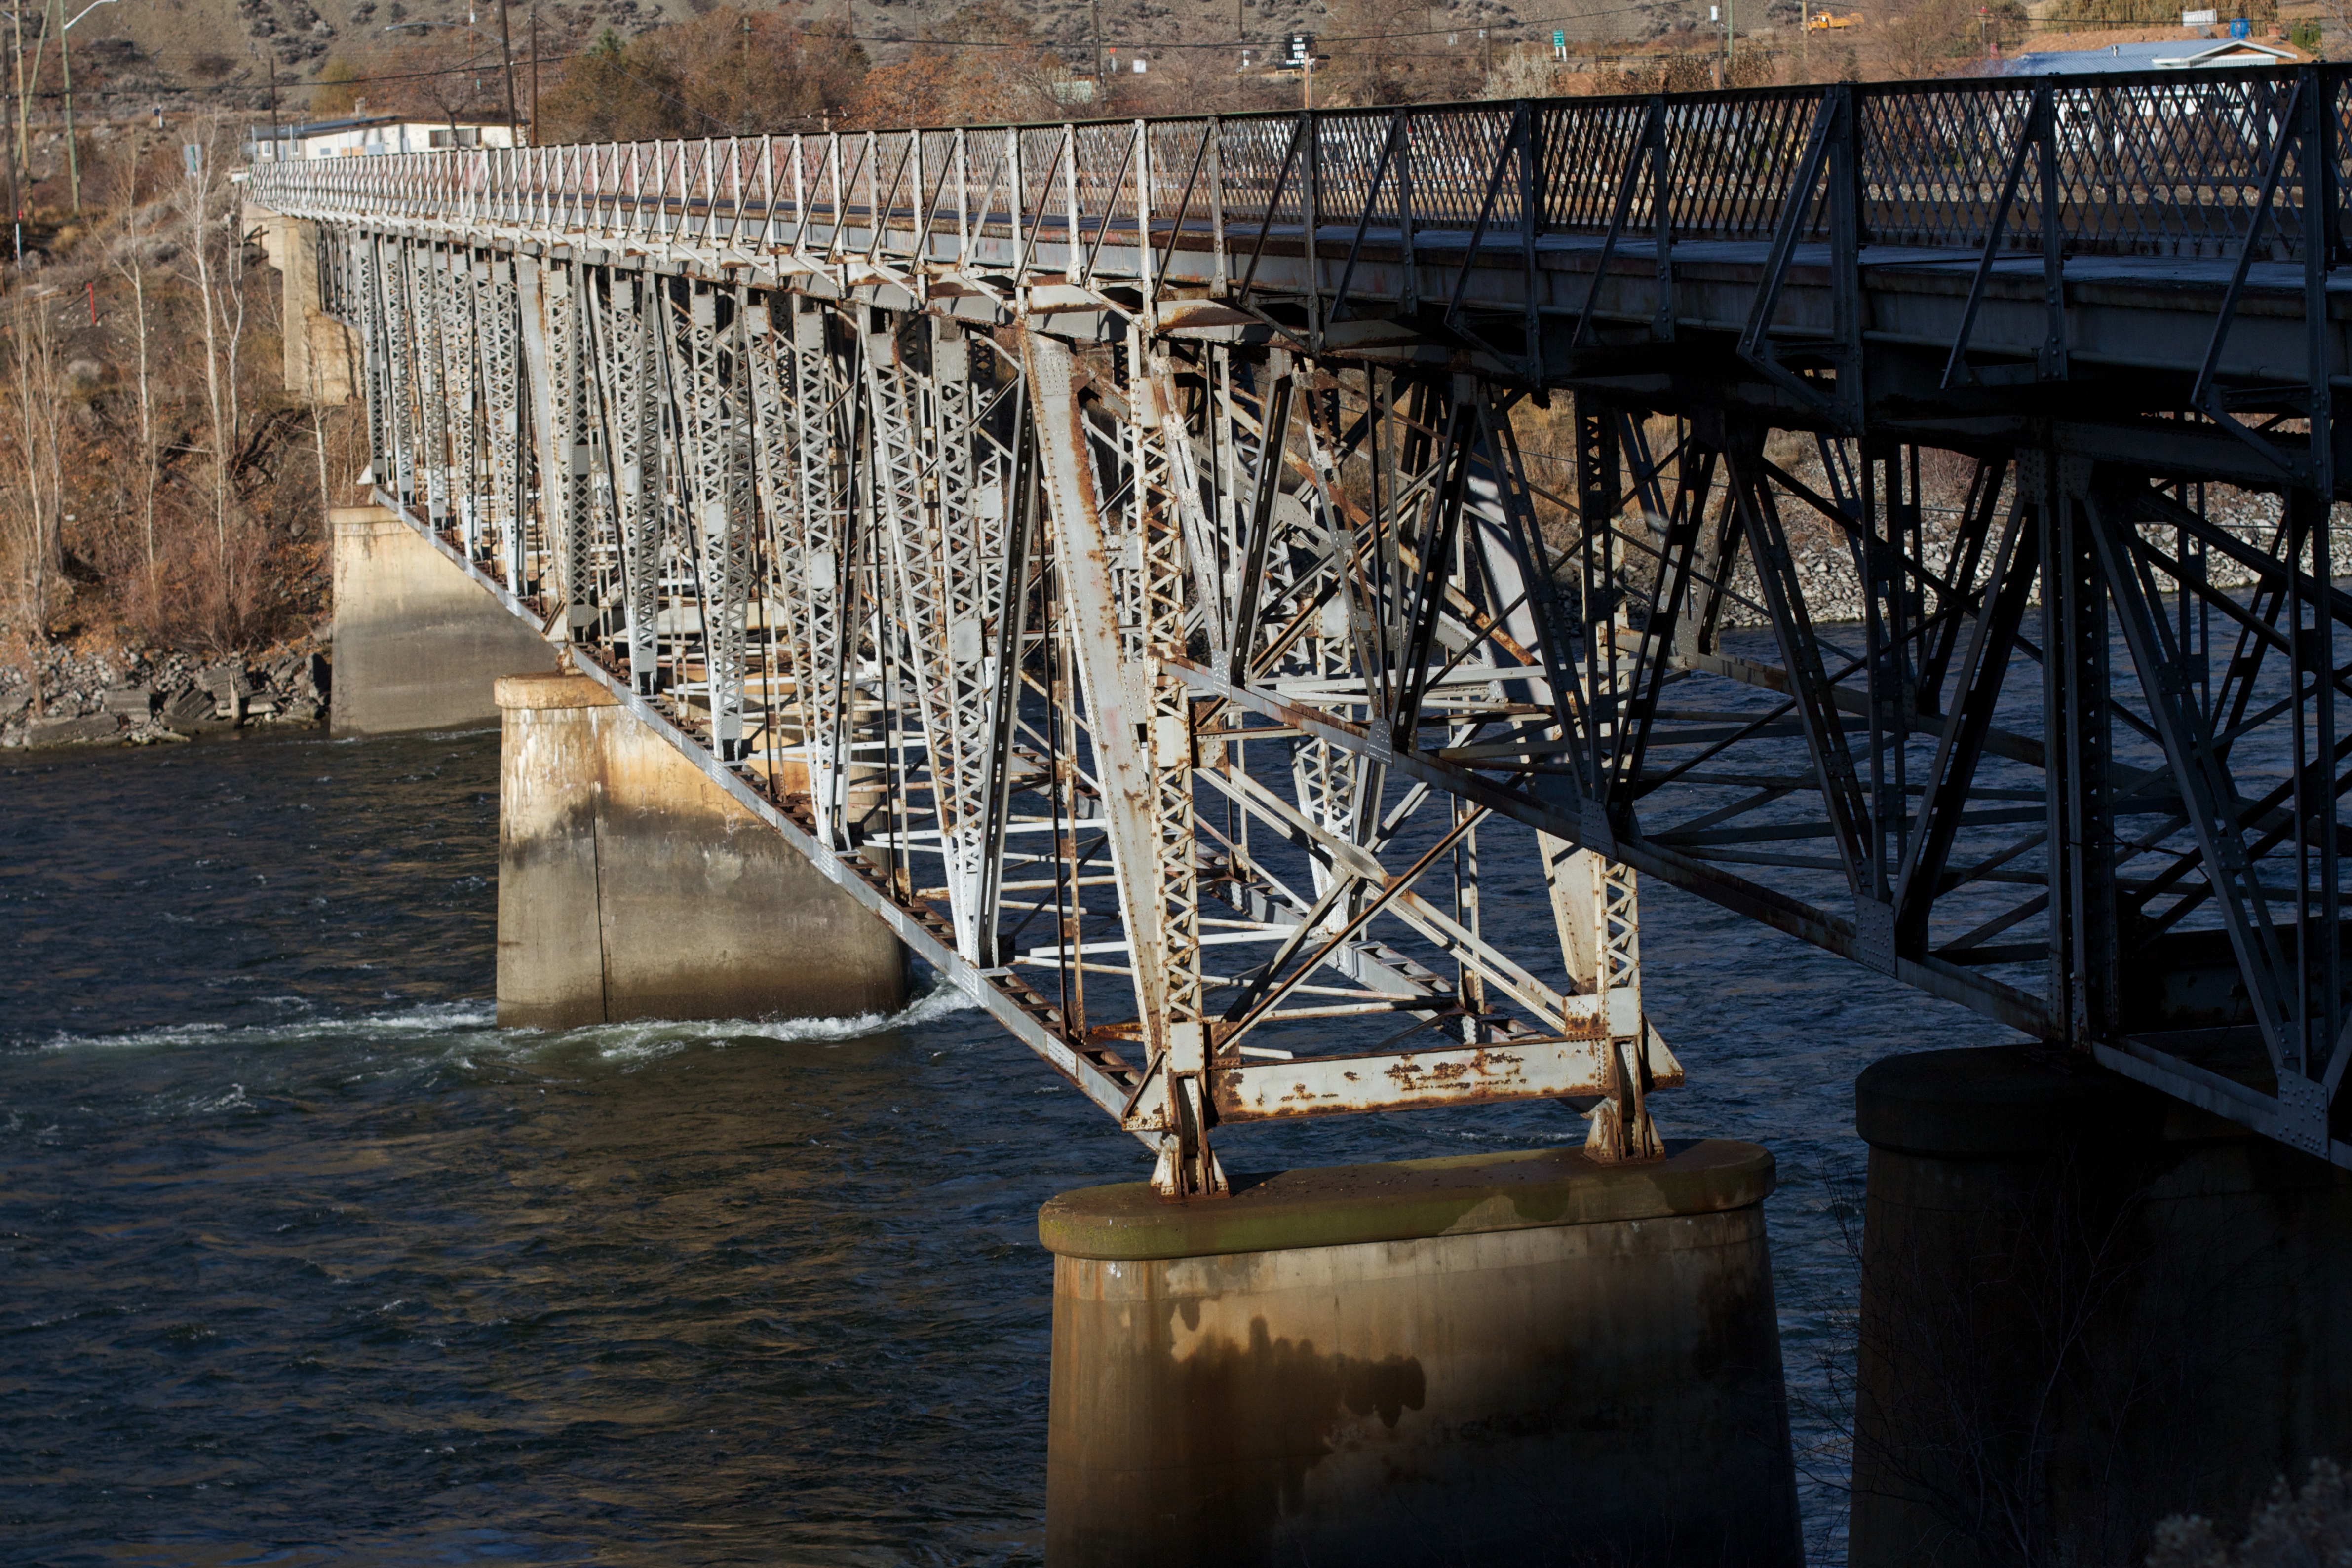
water, bridge, river, reflection, truss bridge, nonbuilding structure